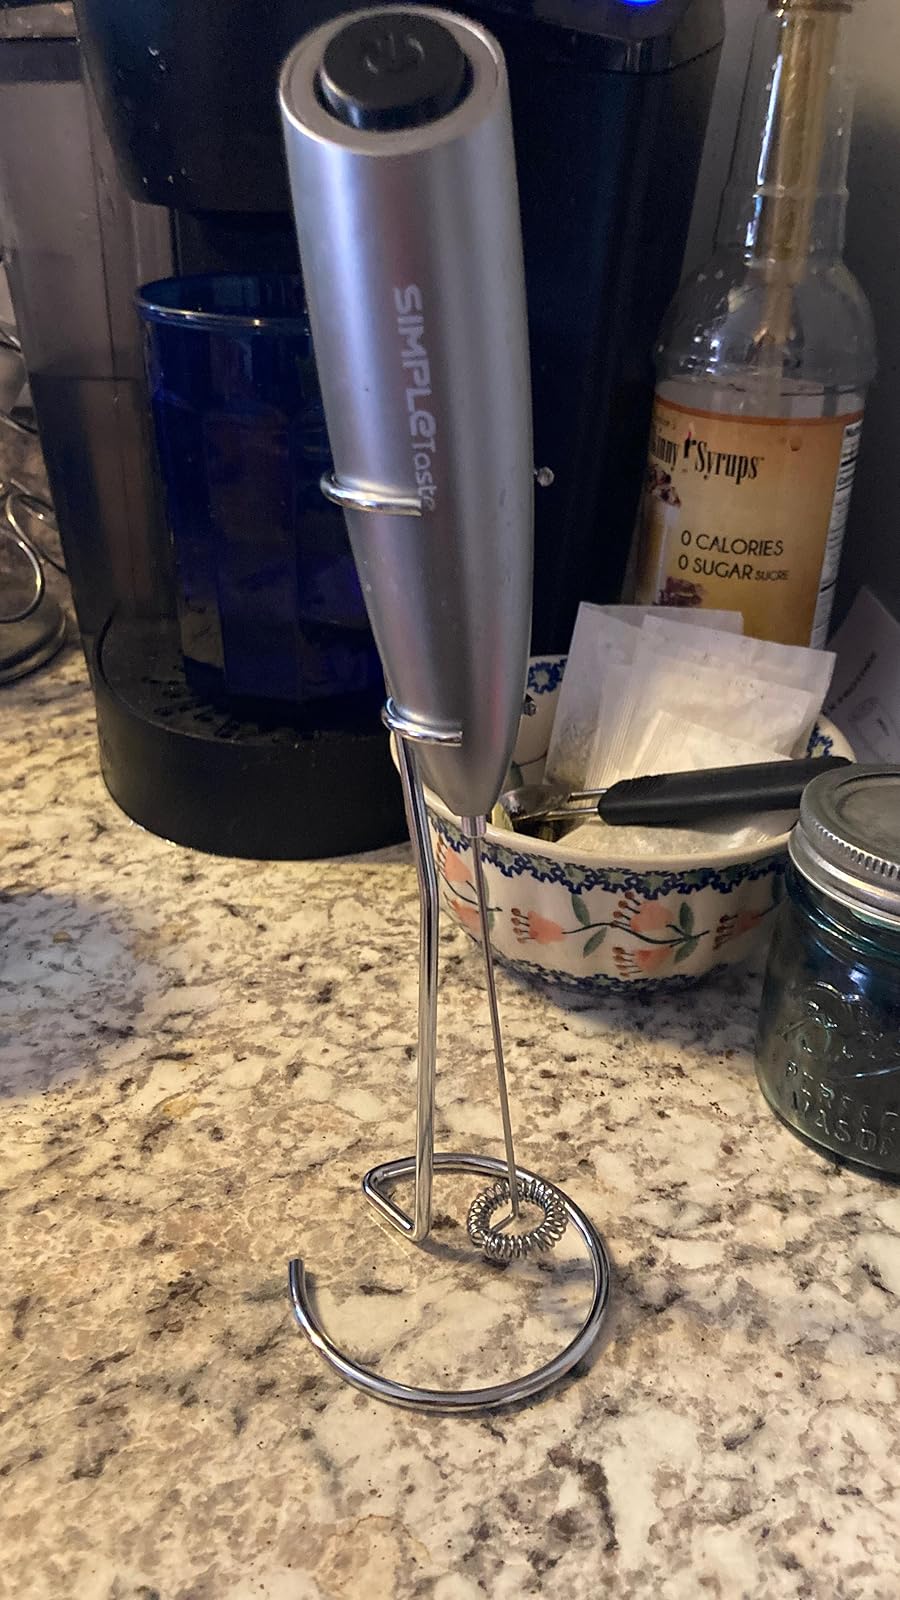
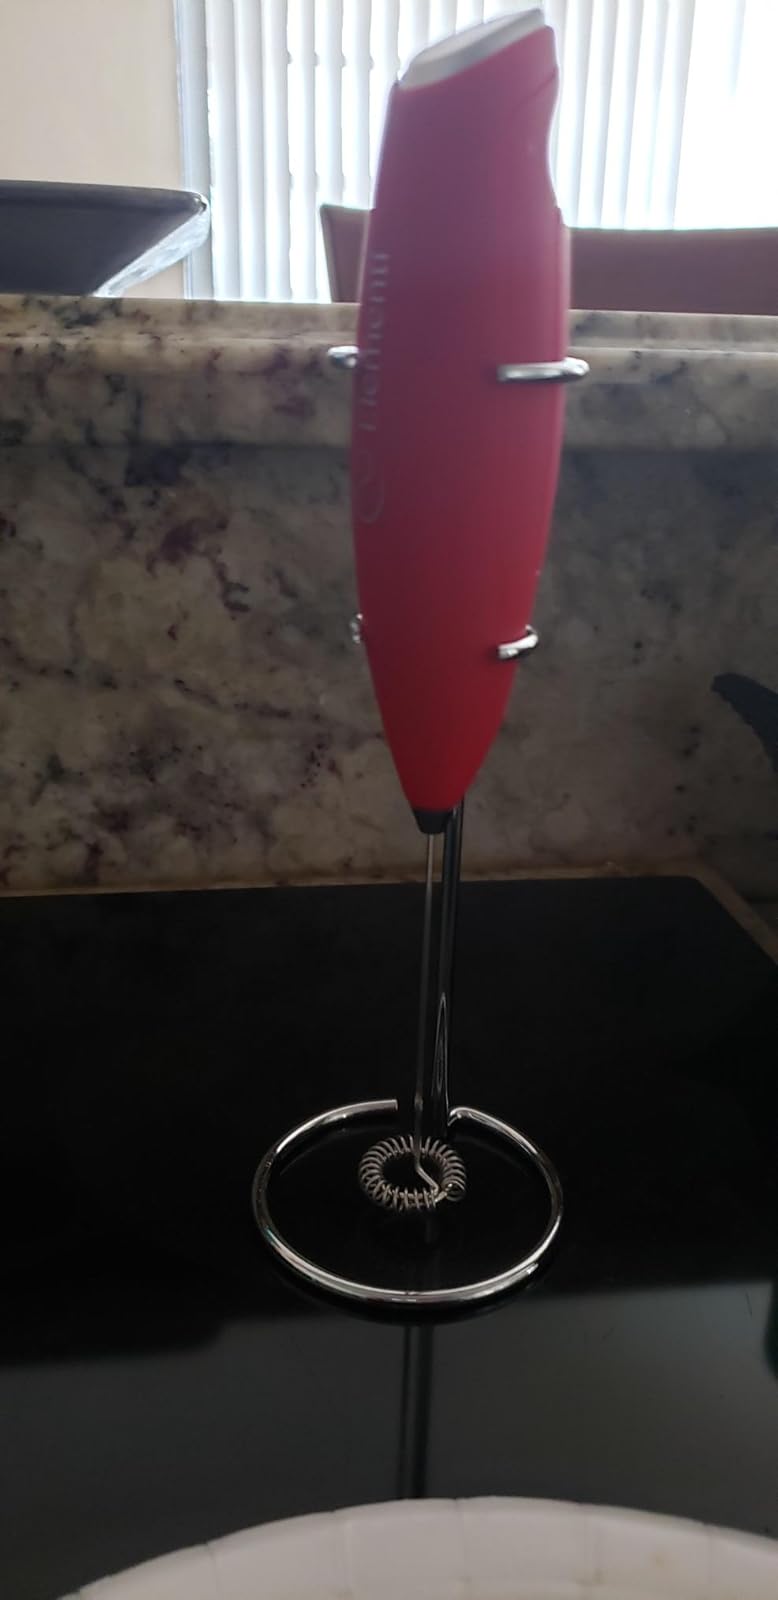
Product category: items_mixer
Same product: no